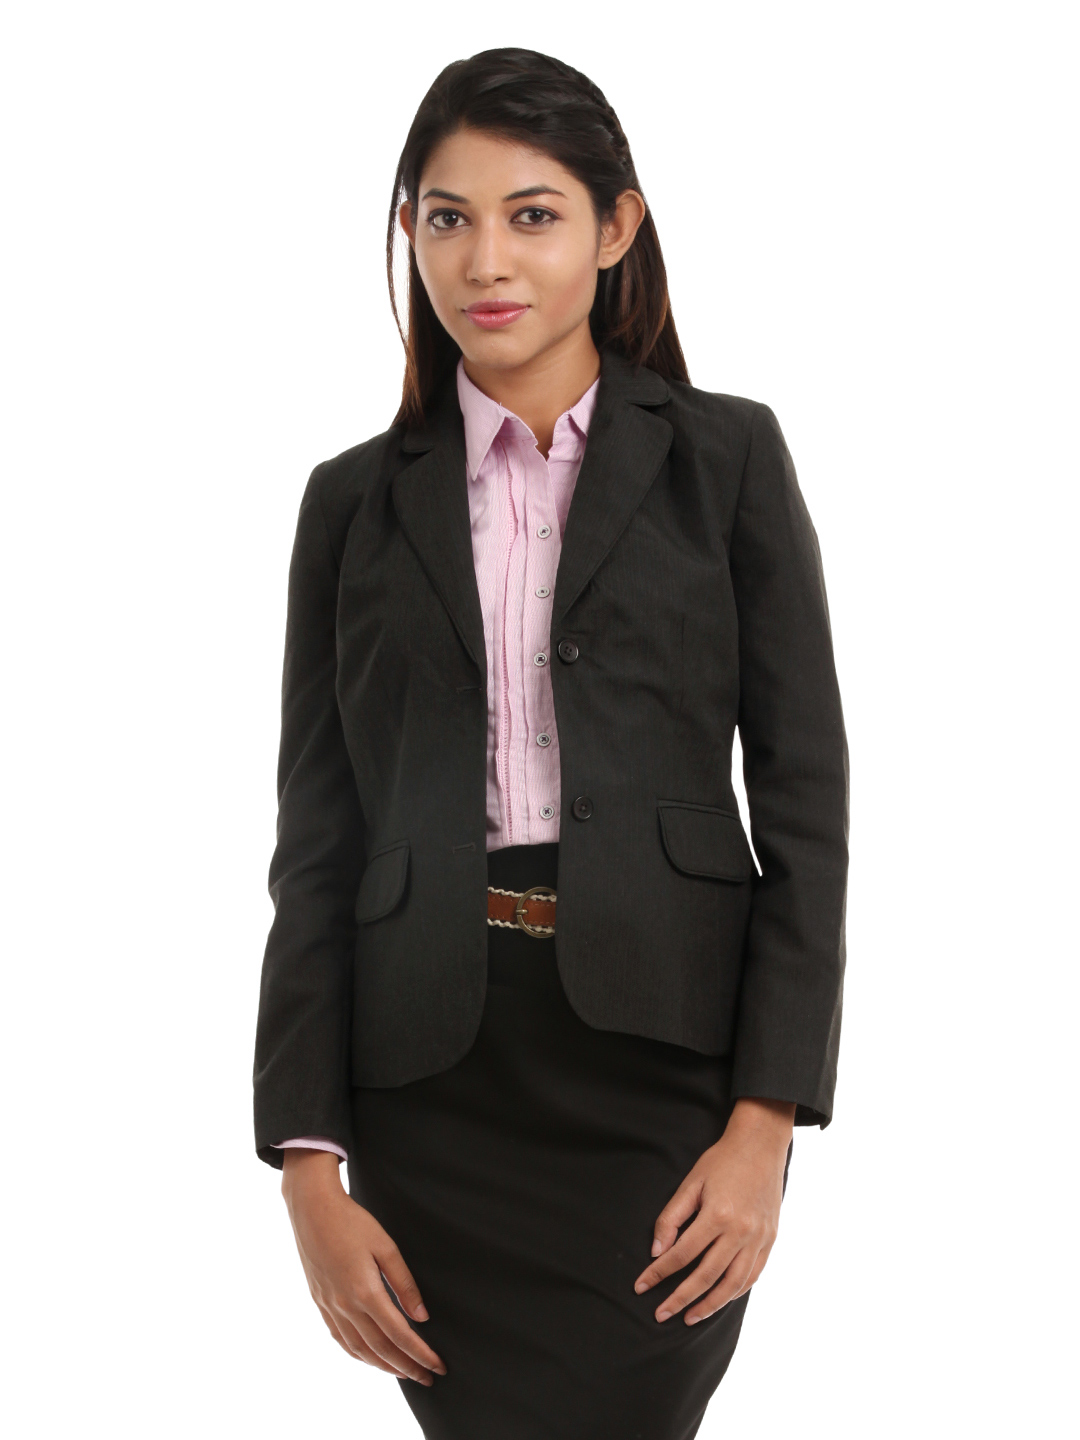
Scullers For Her Charcoal Blazer
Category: Apparel / Topwear / Blazers
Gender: Women
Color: Charcoal
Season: Summer 2012
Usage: Formal